Dindigul

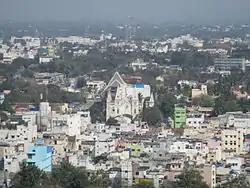
View of the city centre from Dindigul fort

According to Indian Census of 2001, Dindigul town's urban workforce participation rate is 35.24 percent. Dindigul, being the headquarters of the district, has registered growth in the secondary and tertiary sectors, with a corresponding decrease in the primary Sector. Major employment in the city is provided by industrial estates, hand loom, trading and commerce activities. Approximately 90 percent of the workforce is employed in the tertiary sector. The district at large has only two industrial estates, with one of them located in the city.